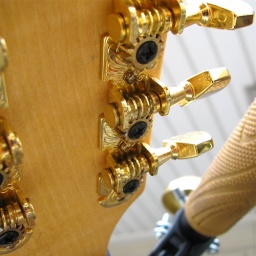
Matt's mandolin in the basket of his bike